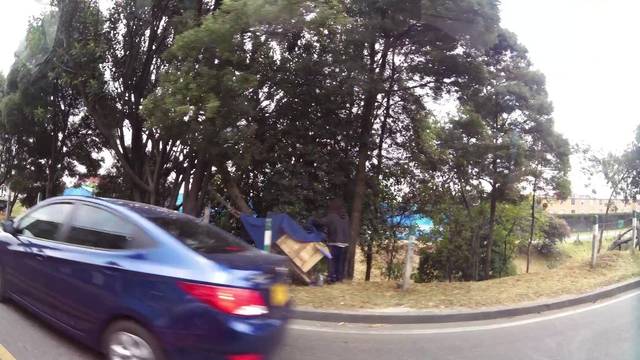
Region: Colombia
Coordinates: 4.59, -74.1